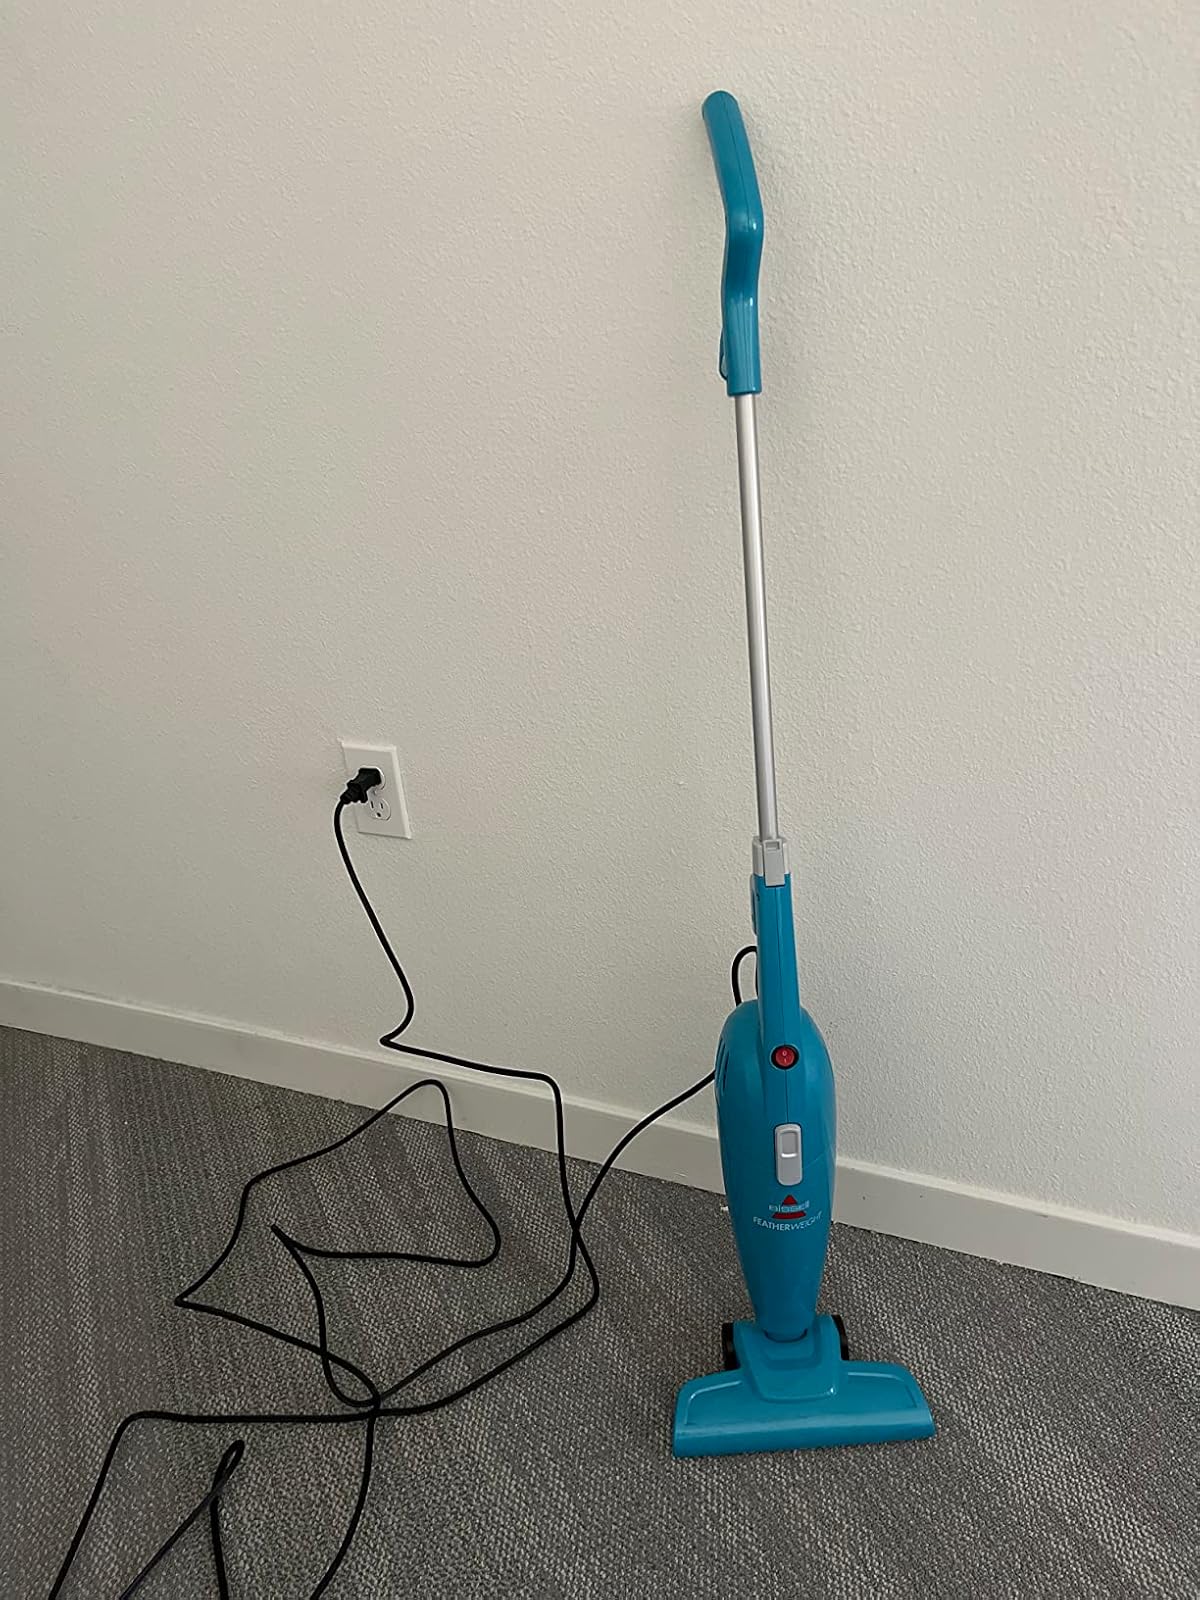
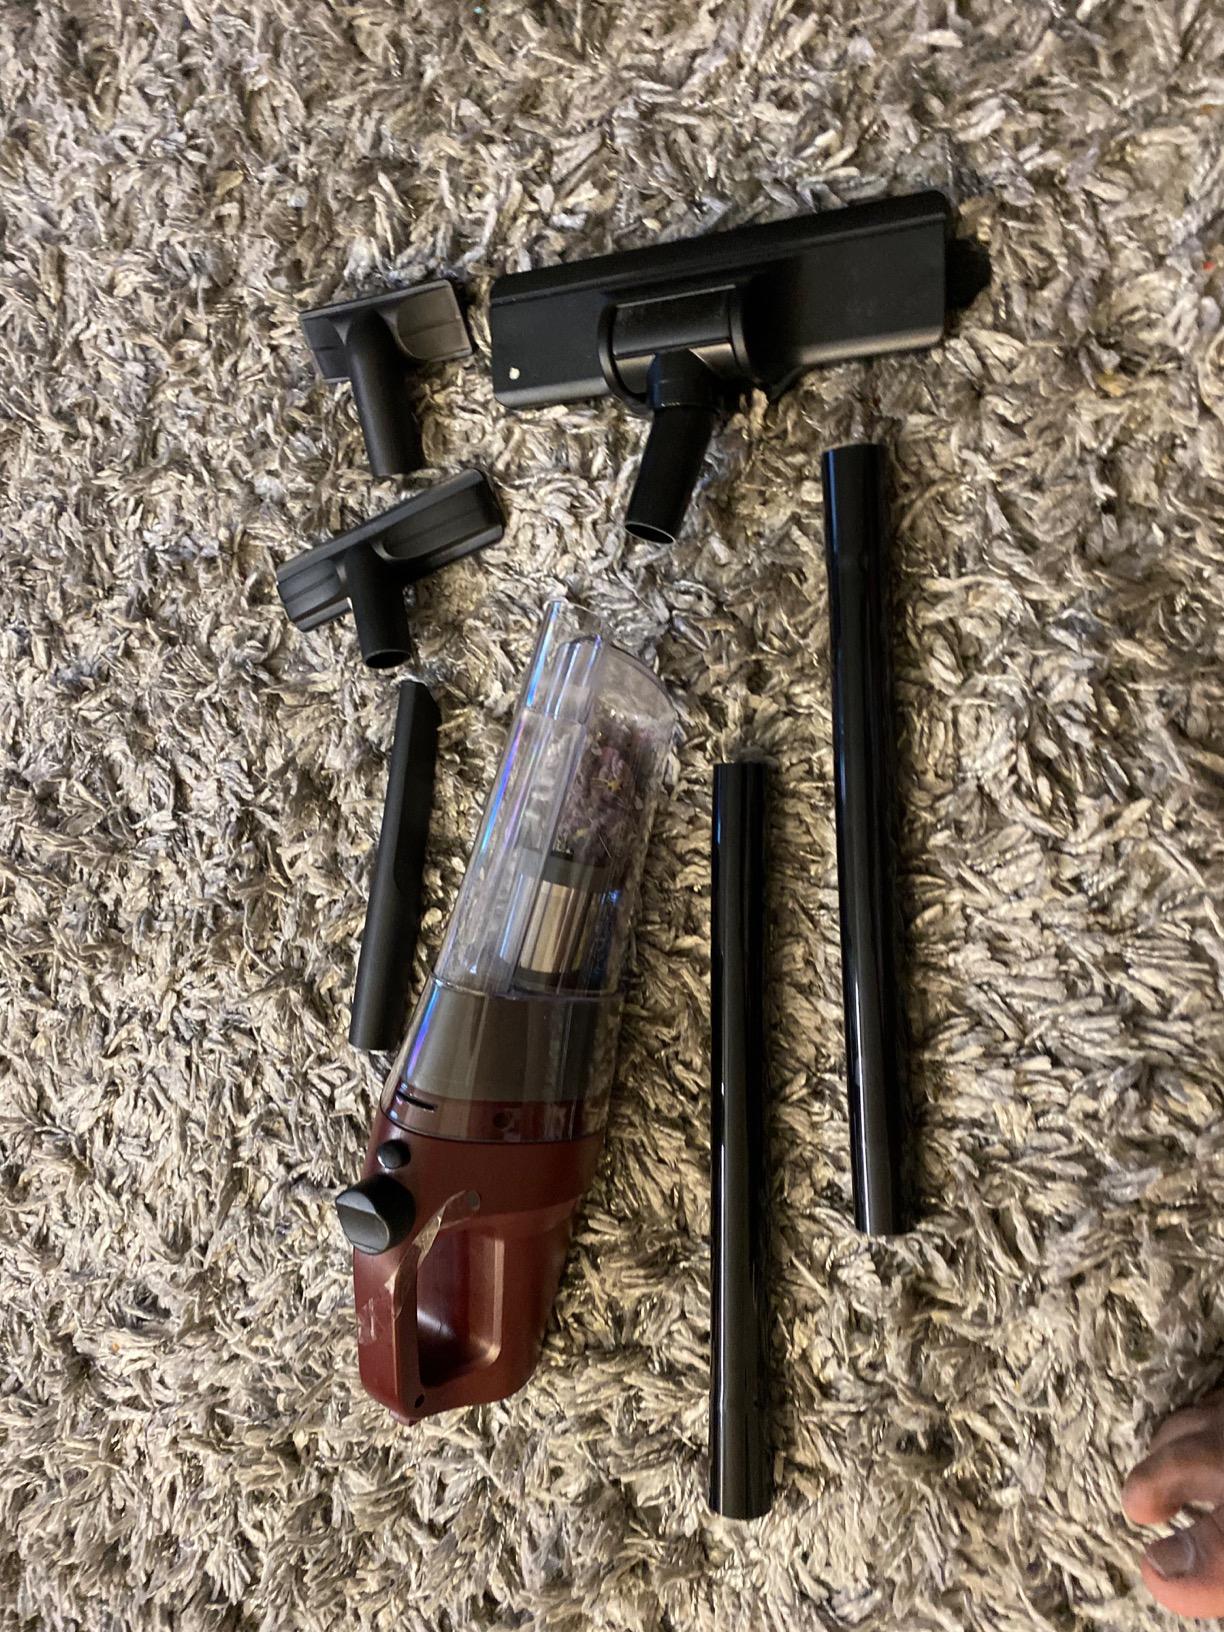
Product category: items_vacuum
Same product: no